Stratford on Avon Railway

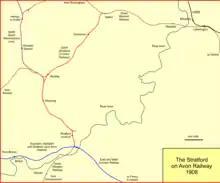
Stratford railways in 1908

In the 1880s and later there was growing dissatisfaction with the service provided by the Great Western Railway in its area of influence. A direct line to Stratford, the Birmingham, North Warwickshire and Stratford on Avon Railway, was authorised by the Birmingham, North Warwickshire, and Stratford-upon-Avon Railway Act 1894 (57 & 58 Vict. c. ccxi) on 25 August 1894, but the finance was not available to proceed. By a later act of Parliament, the Great Western Railway Act 1900 (63 & 64 Vict. c. clx) of 30 July 1900, the authorisation was transferred to the Great Western Railway. The line was to link to the GWR at Bearley North Junction on the Stratford Railway. The line was opened on 9 December 1907 for goods, and on 1 July 1908 for passengers. The new Bearley North Curve was opened on the same day.